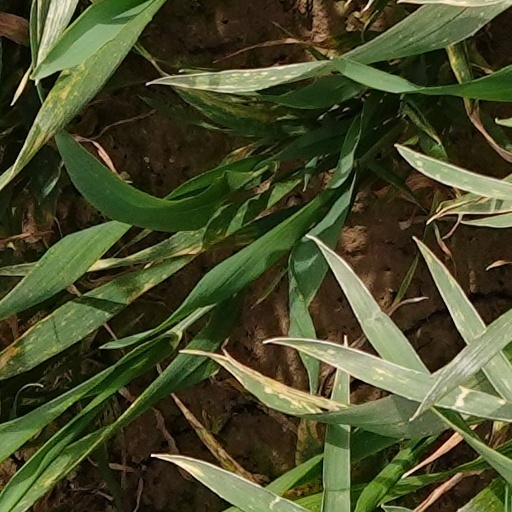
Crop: wheat